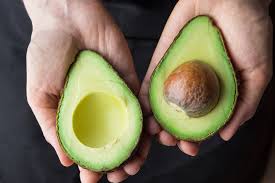
Label: Avocado